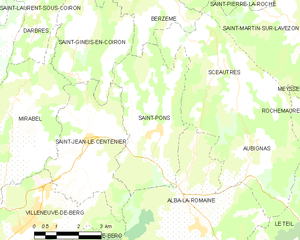
Carte des communes françaises: Saint-Pons